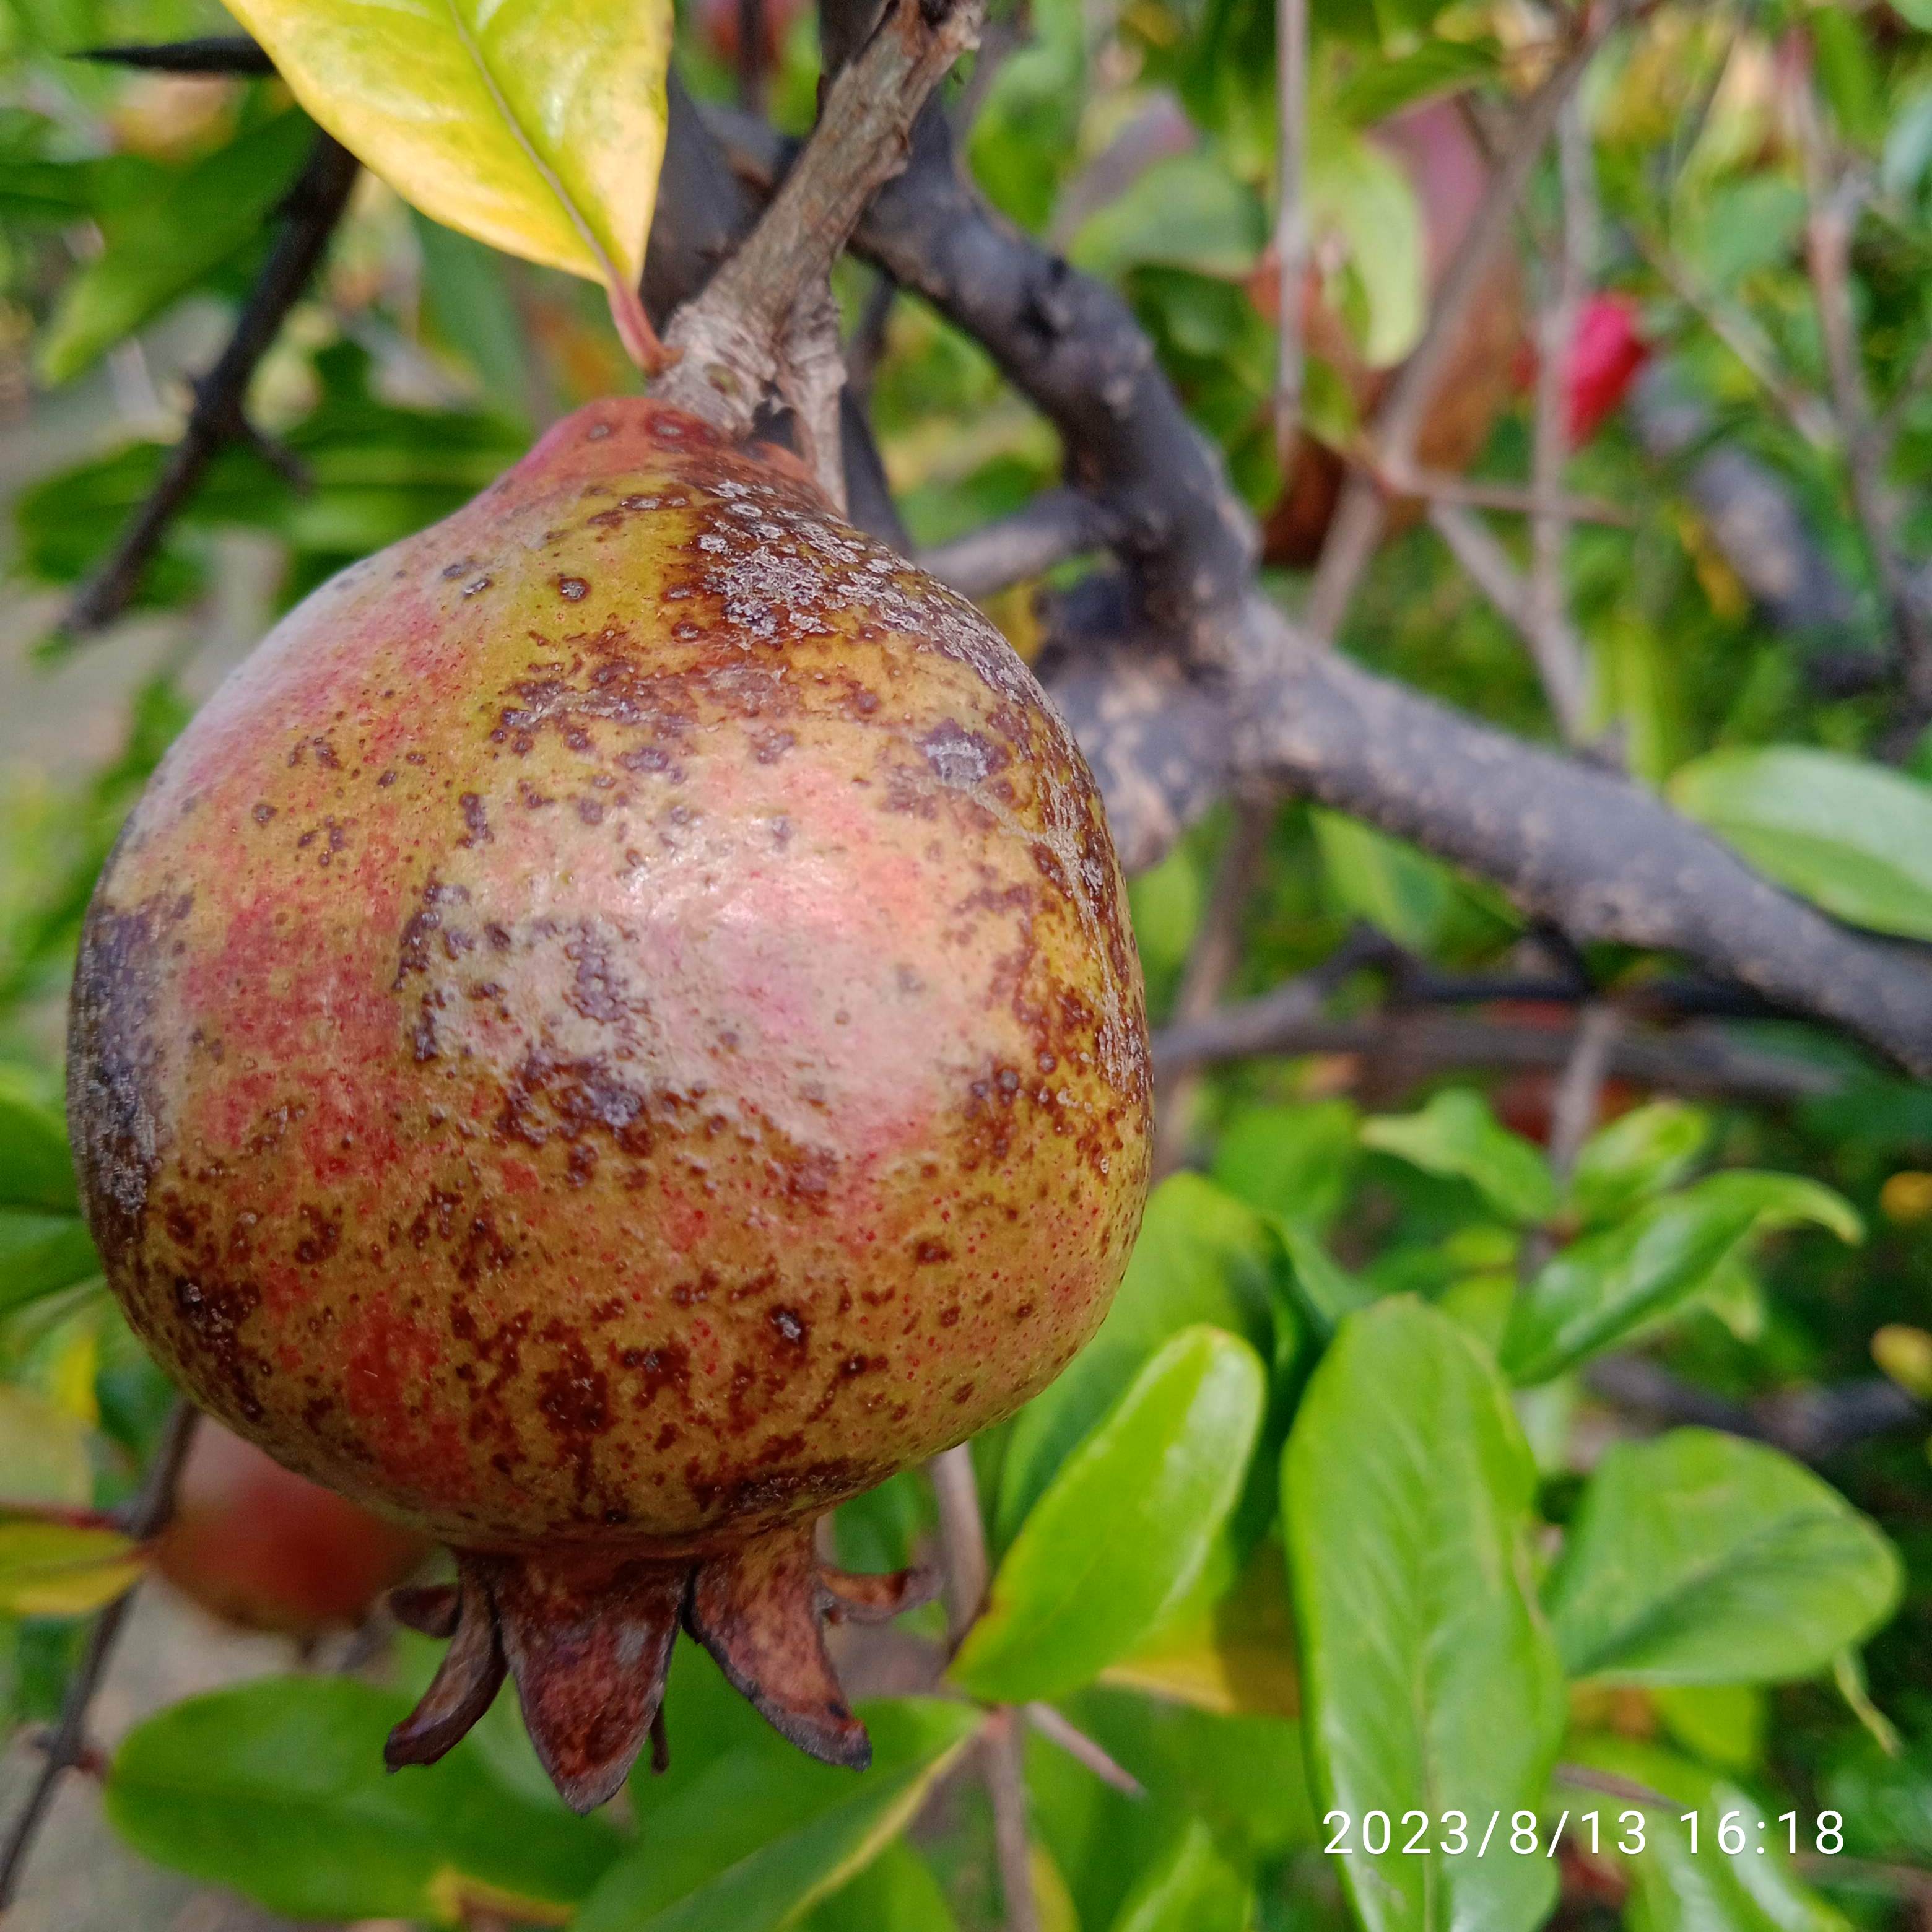
Label: Cercospora